Oak Forest, Houston

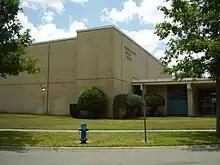
Frank Black Middle School

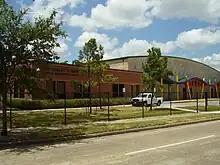
Oak Forest Elementary School

The area is within the Houston Police Department's North Patrol Division with headquarters at 9455 West Montgomery Road. The Near North Storefront is located at 1335 West 43rd Street.